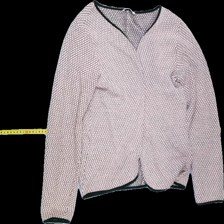
View: front
Type: Cardigan
Category: Ladies
Brand: Not Applicable
Colors: Pink, Black
Material: 100% cott
Pattern: Dots
Cut: Regular
Size: M
Season: All
Trend: No trend
Stains: No
Damage: 1 damage
Price range: <50
Recommended usage: Repair